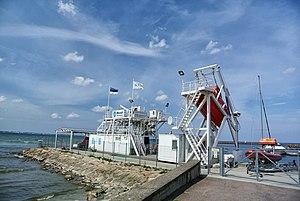
Le port de Pirita est un port maritime du quartier de Pirita à Tallinn en Estonie.